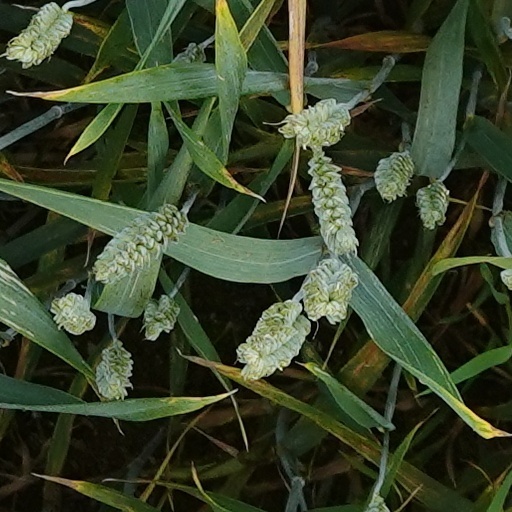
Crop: wheat